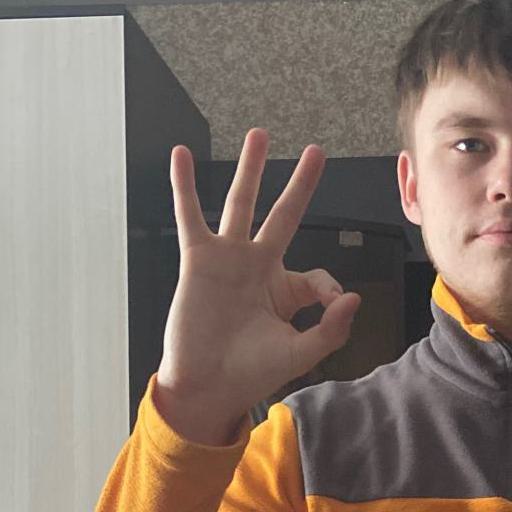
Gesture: ok